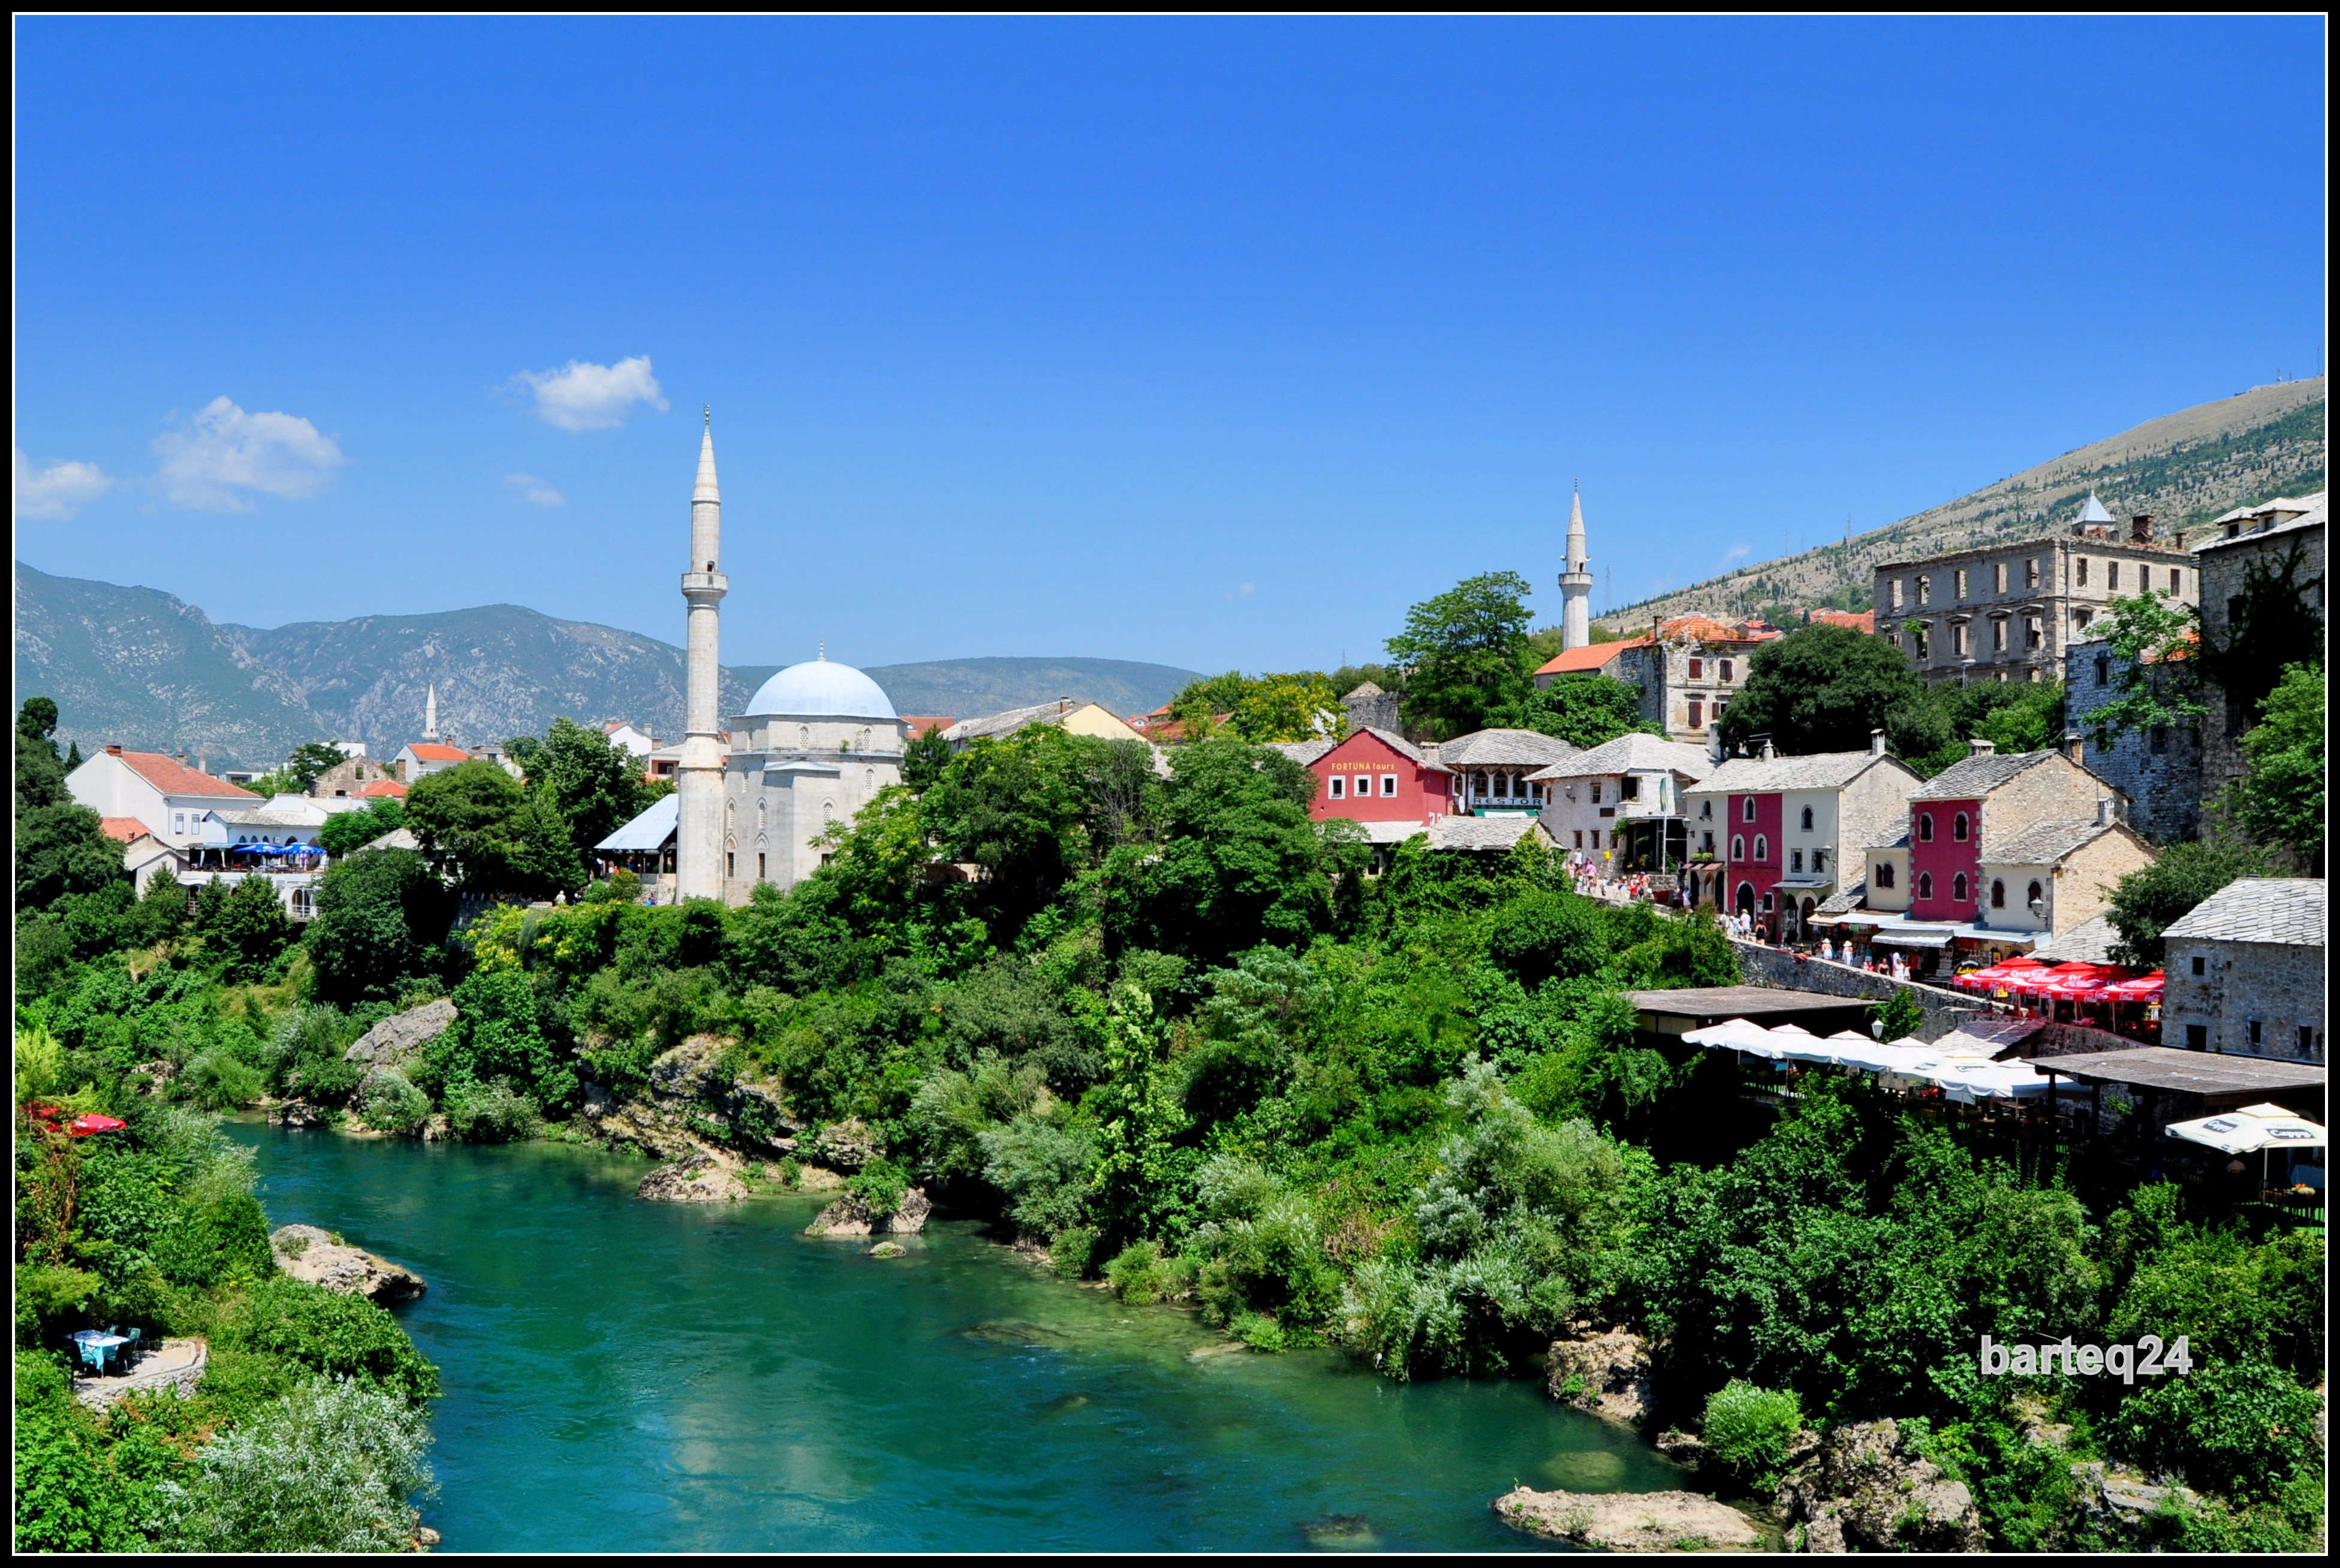
sea, town, vacation, village, europe, amusement park, park, bay, landmark, tourism, resort, europa, mostar, bosniaandhercegovina